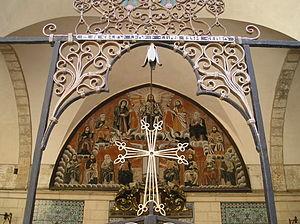
La cathédrale Saint-Jacques de Jérusalem se trouve dans l'enceinte du monastère Saint-Jacques au sein du quartier arménien de la vieille ville de Jérusalem. Elle est dédiée à Jacques le Juste, « frère » du Messie et premier évêque de Jérusalem, et à Jacques le Majeur, apôtre. La tradition veut qu'elle ait été construite à l'emplacement de la maison où il a vécu. La troisième chapelle à gauche est le lieu même où la tête de l'apôtre Jacques aurait été enterrée après qu'il a été exécuté par le roi Hérode, au Iᵉʳ siècle. Près des autels, un trône vide est disposé au-dessus des reliques de Jacques qui auraient été rapportées de la vallée de Cédron. La cathédrale célèbre également saint Étienne, le diacre et martyr.